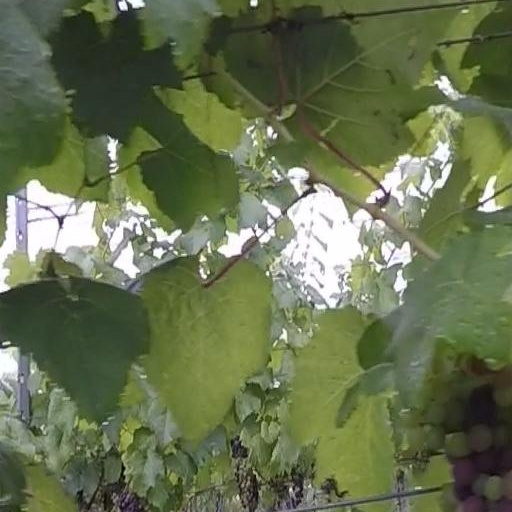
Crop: grape